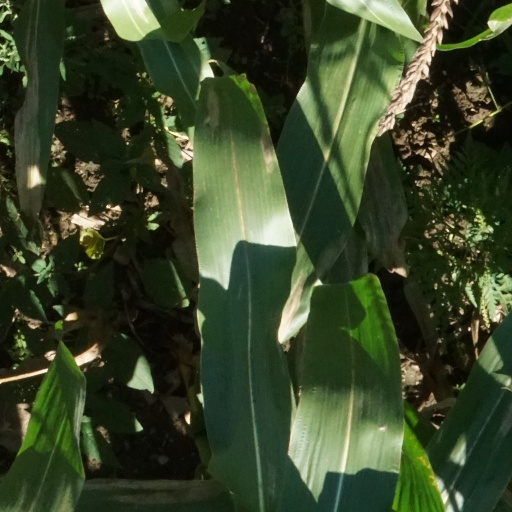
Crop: maize; corn